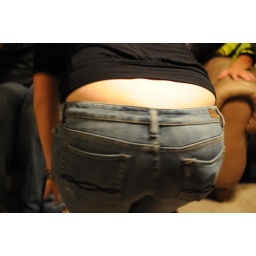
&amp;quot;turn around stick it out-even white boys got to shout&amp;quot;